Nikolaos Kriezotis

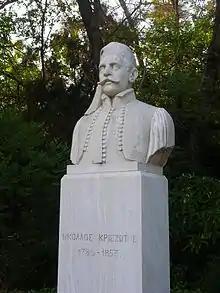
A bust of Kriezotis at Pedion tou Areos.

An Arvanite, Kriezotis was general officer in the Greek revolutionary army and is credited with being one of the leaders of the 1822 First Siege of Missolonghi, fought against the Ottomans, who were led by Omer Vrioni. Kriezotis had earlier participated in the siege of Athens reinforcing the siege of the Acropolis. In 1829 he participated in the Battle of Petra, the last battle of the Greek Revolution. After the revolution he joined the Russian Party.